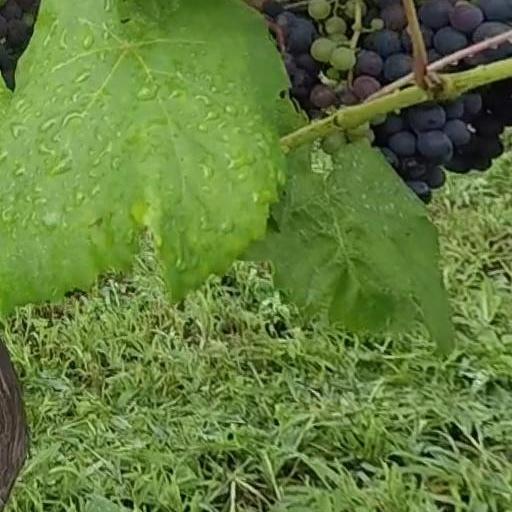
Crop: grape